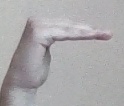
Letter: haa